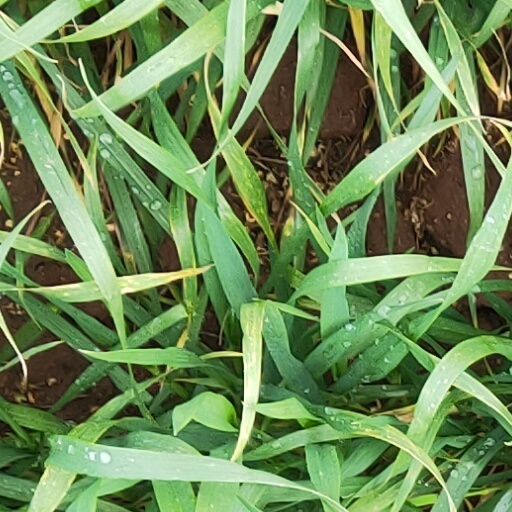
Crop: wheat